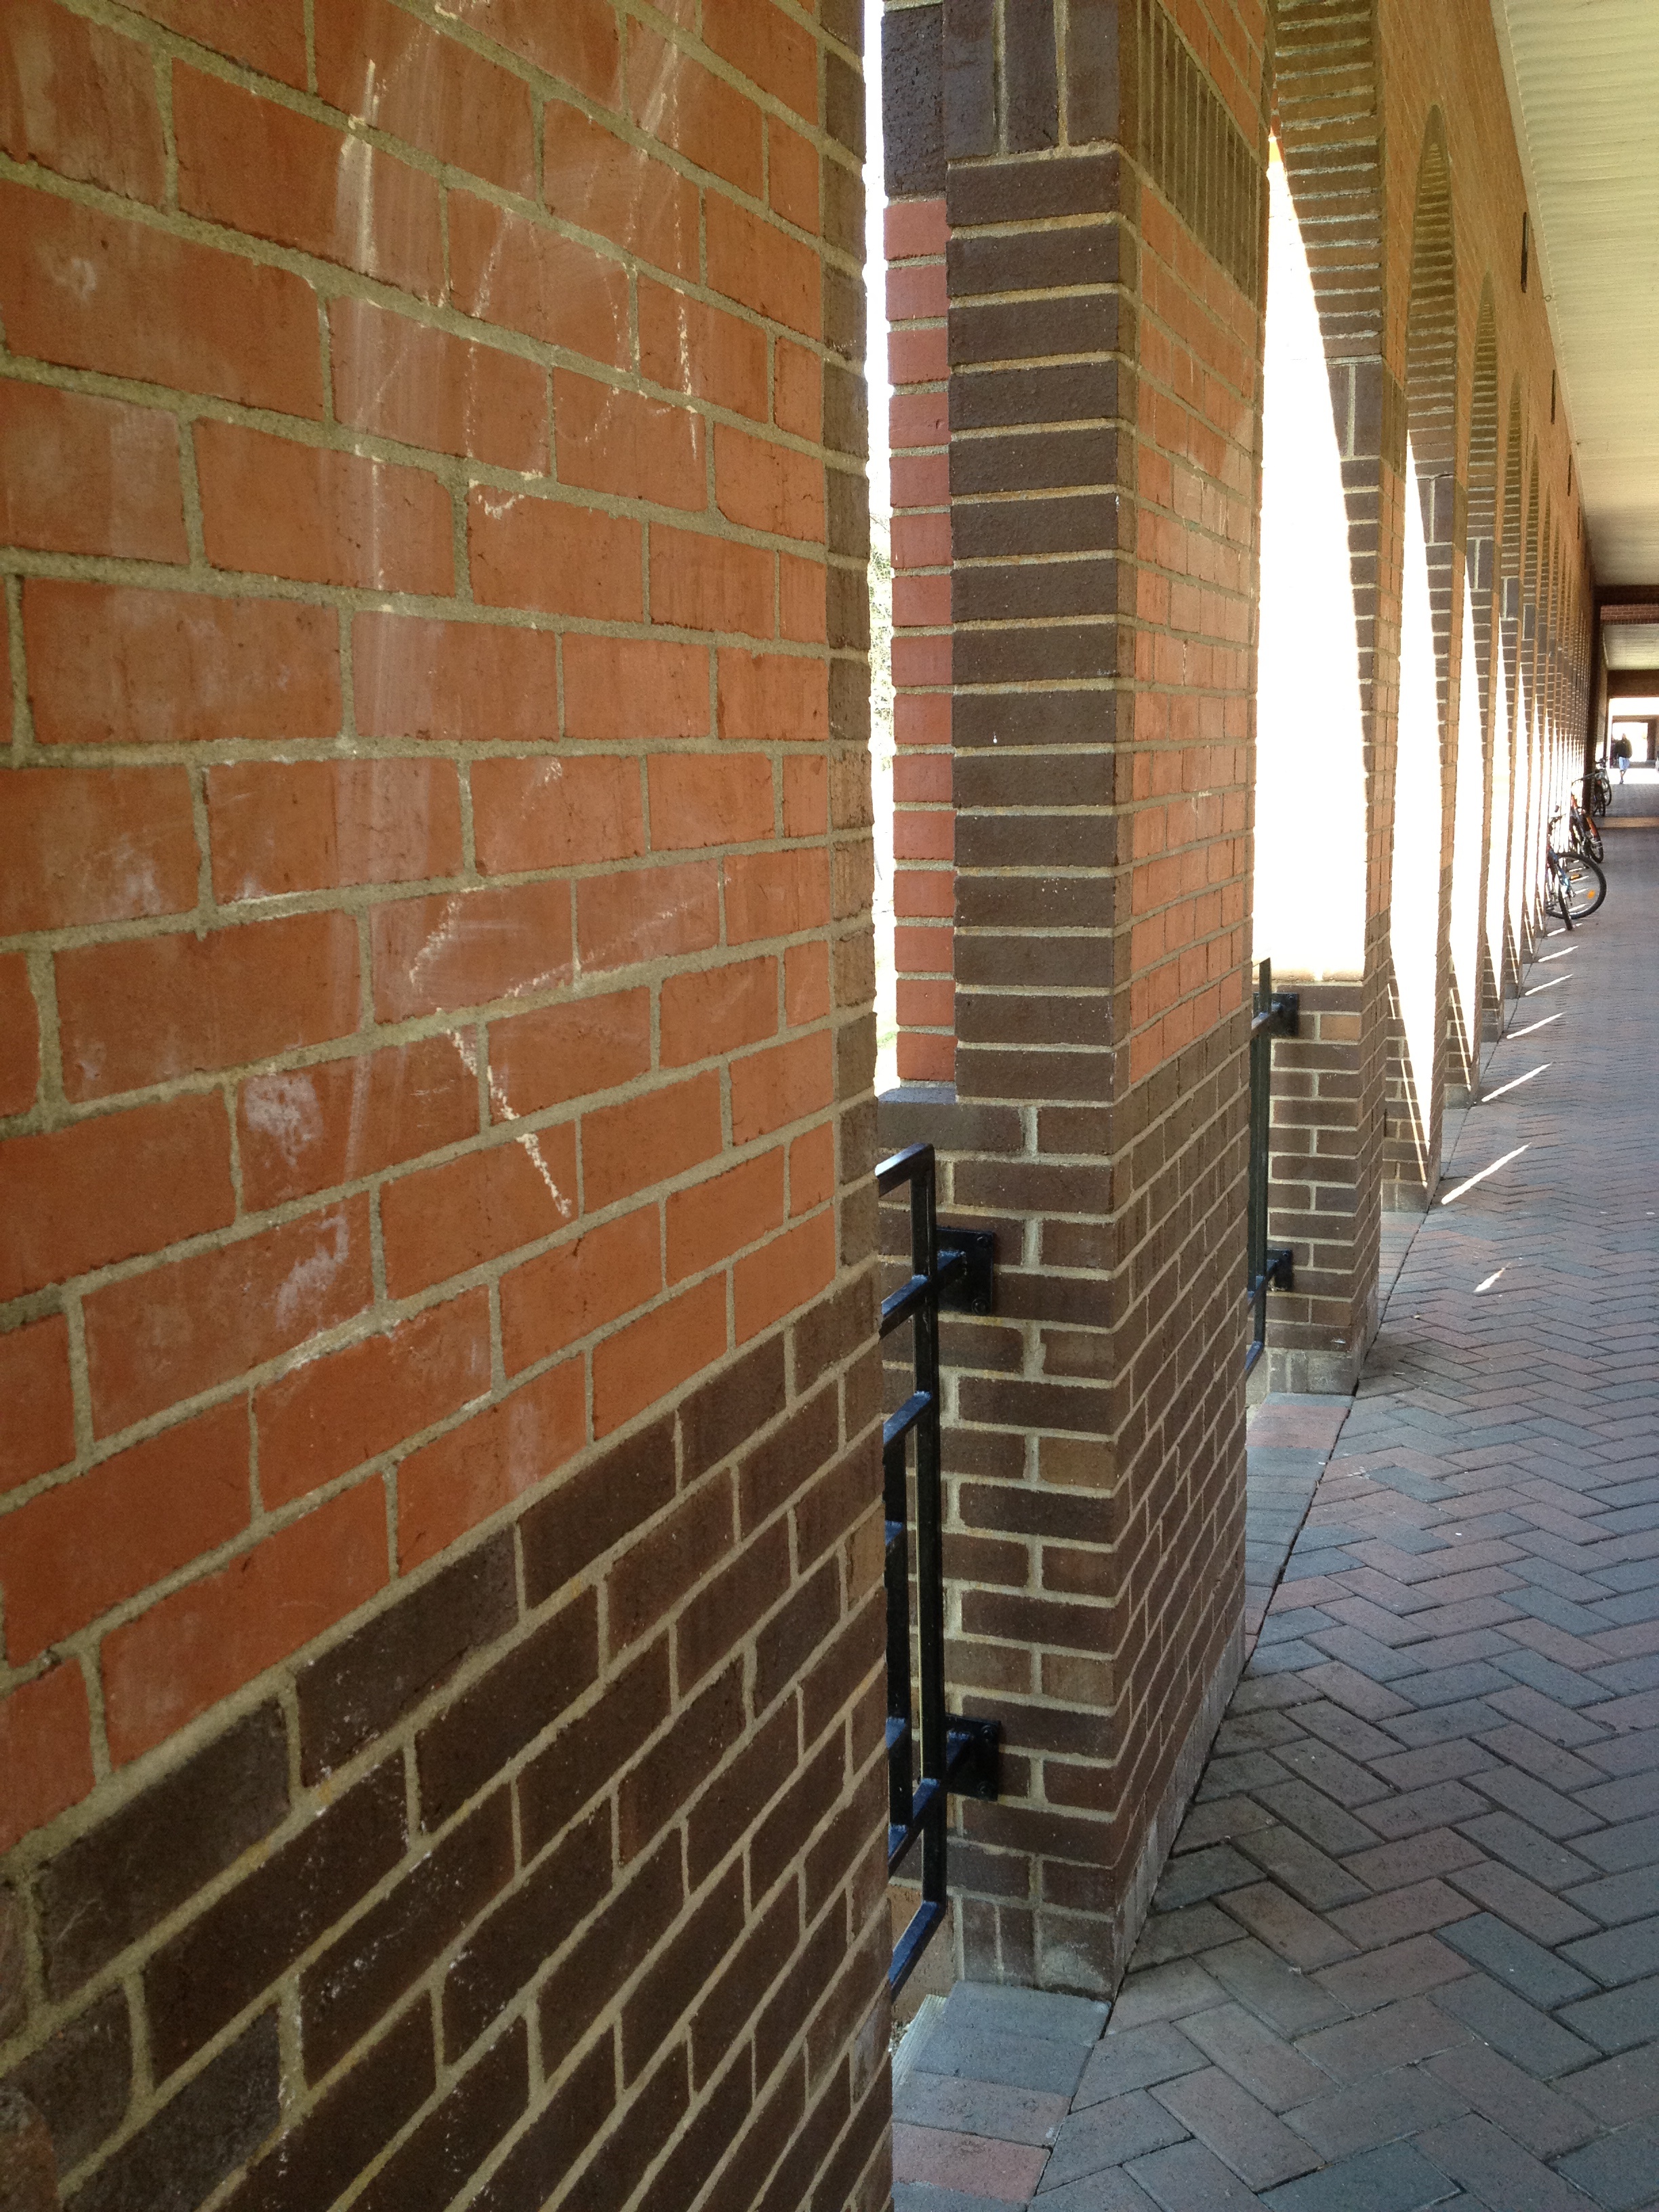
architecture, wood, floor, wall, facade, brick, material, interior design, handrail, stairs, brickwork, flooring, window covering